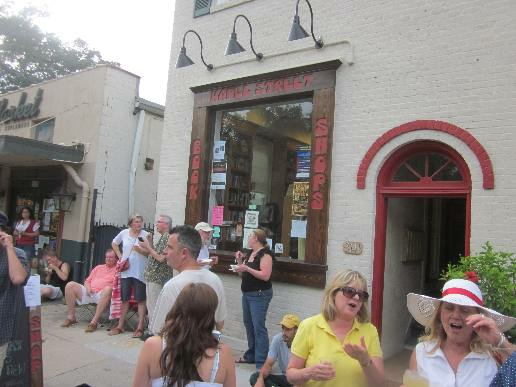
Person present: Yes